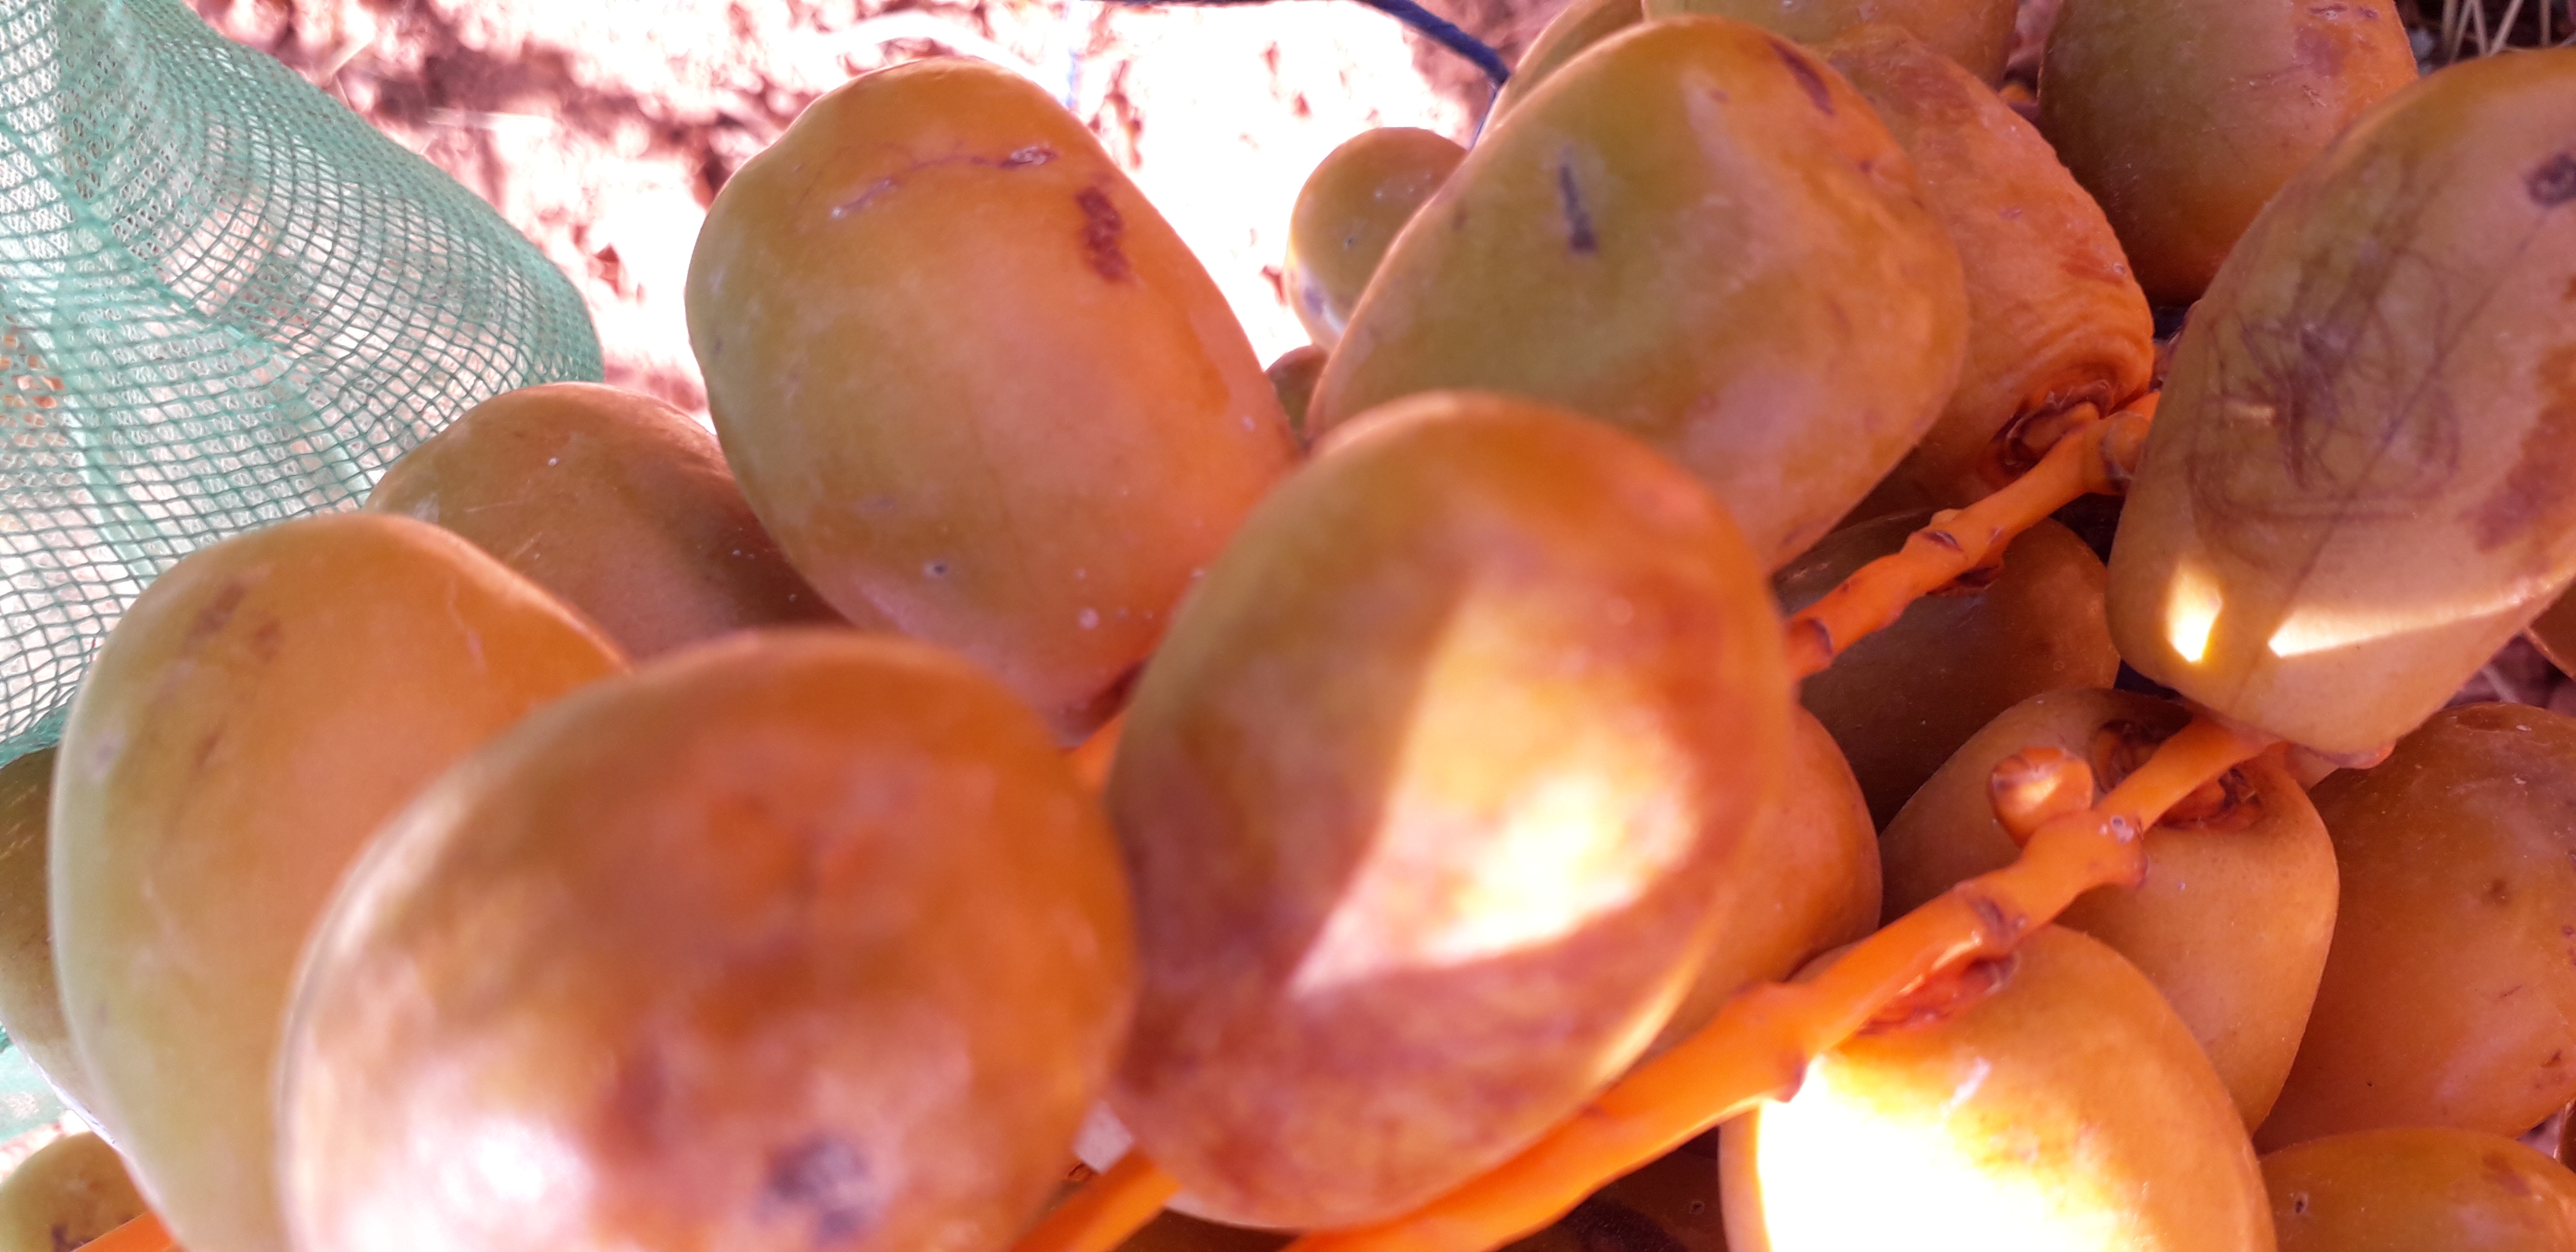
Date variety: Boufagous